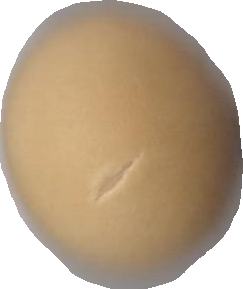
Variety: Dega